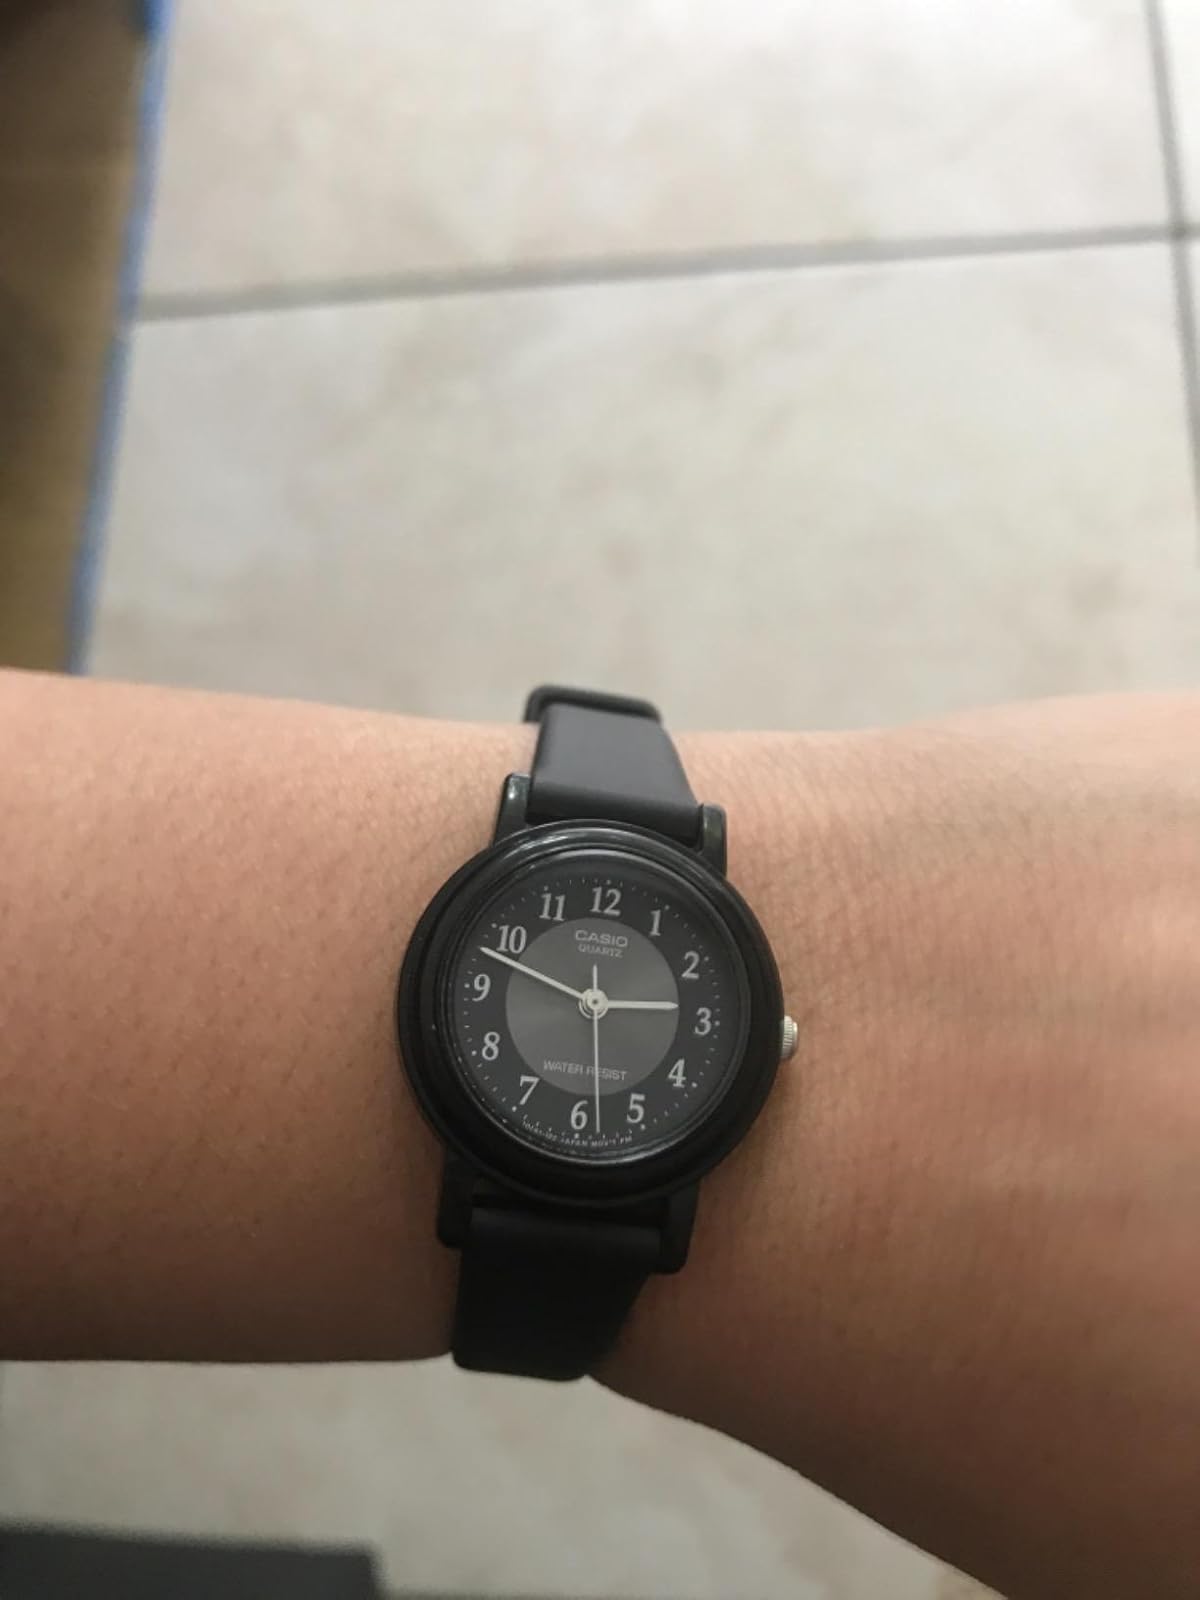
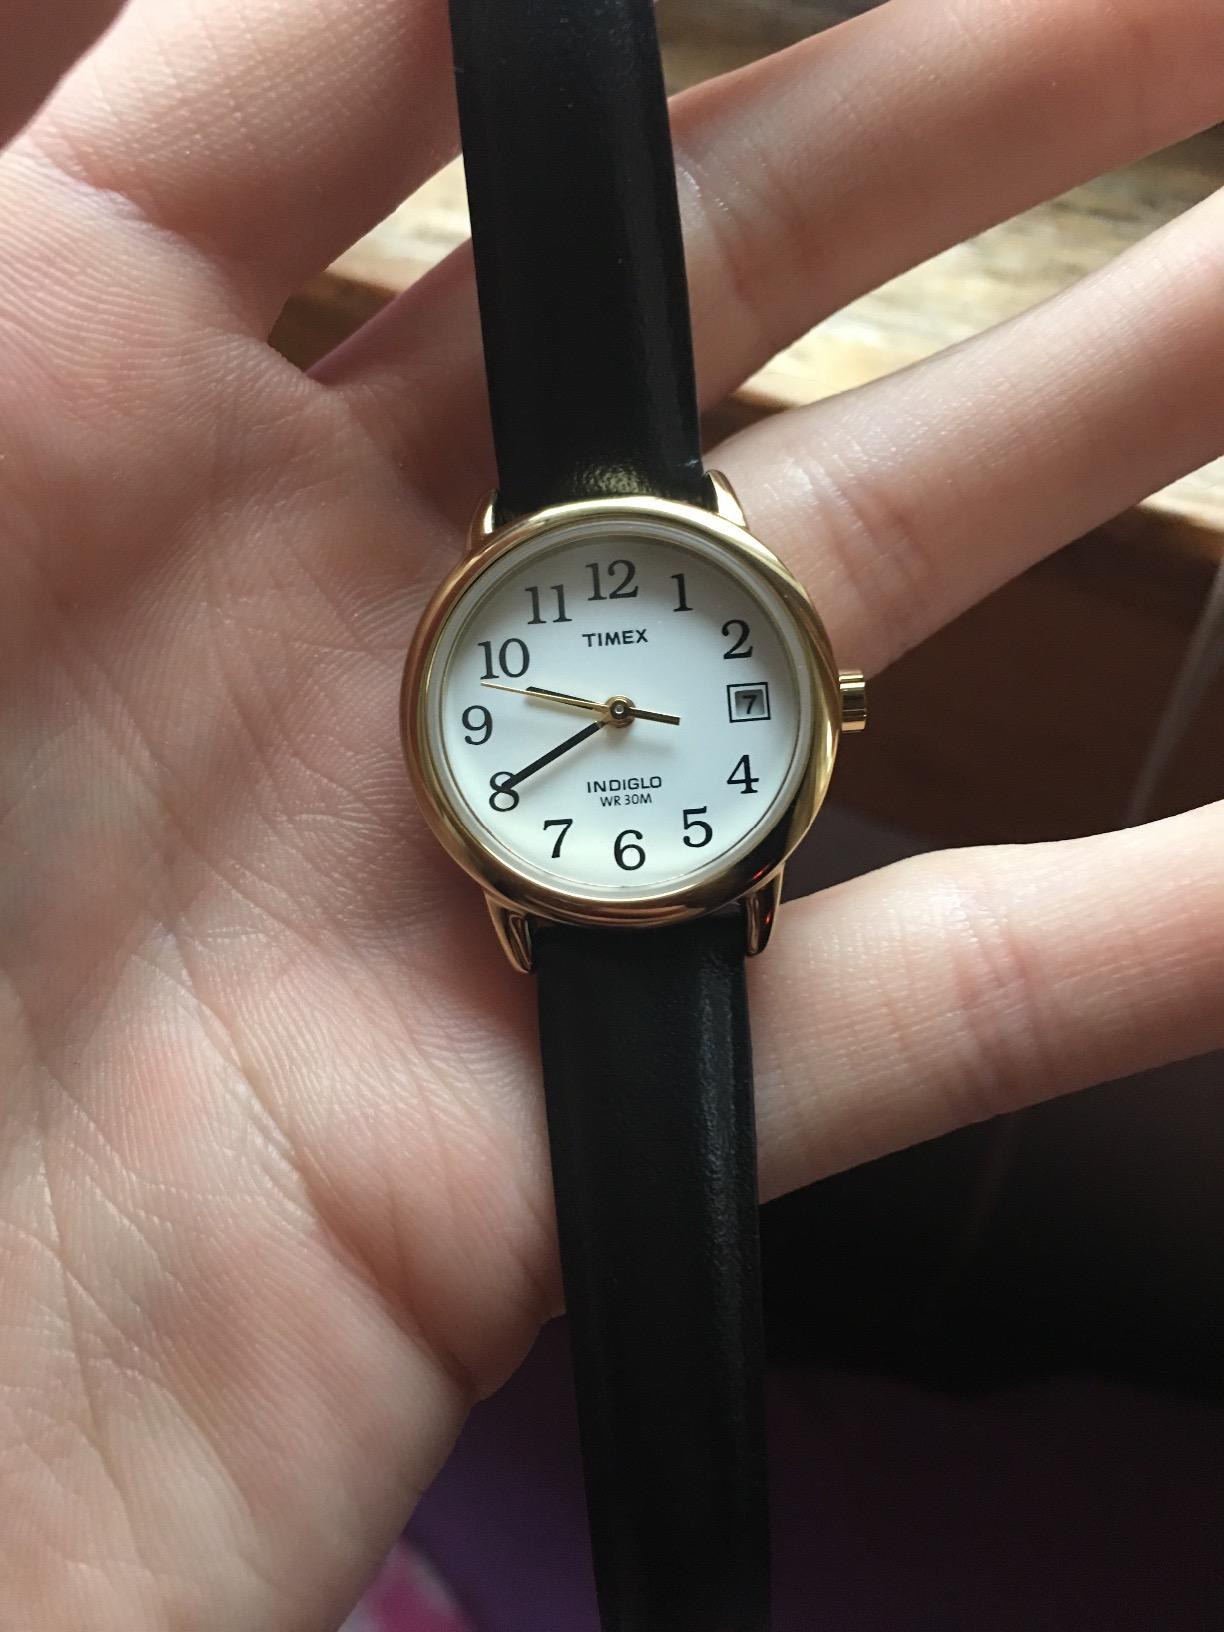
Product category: accessories_watch
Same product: no